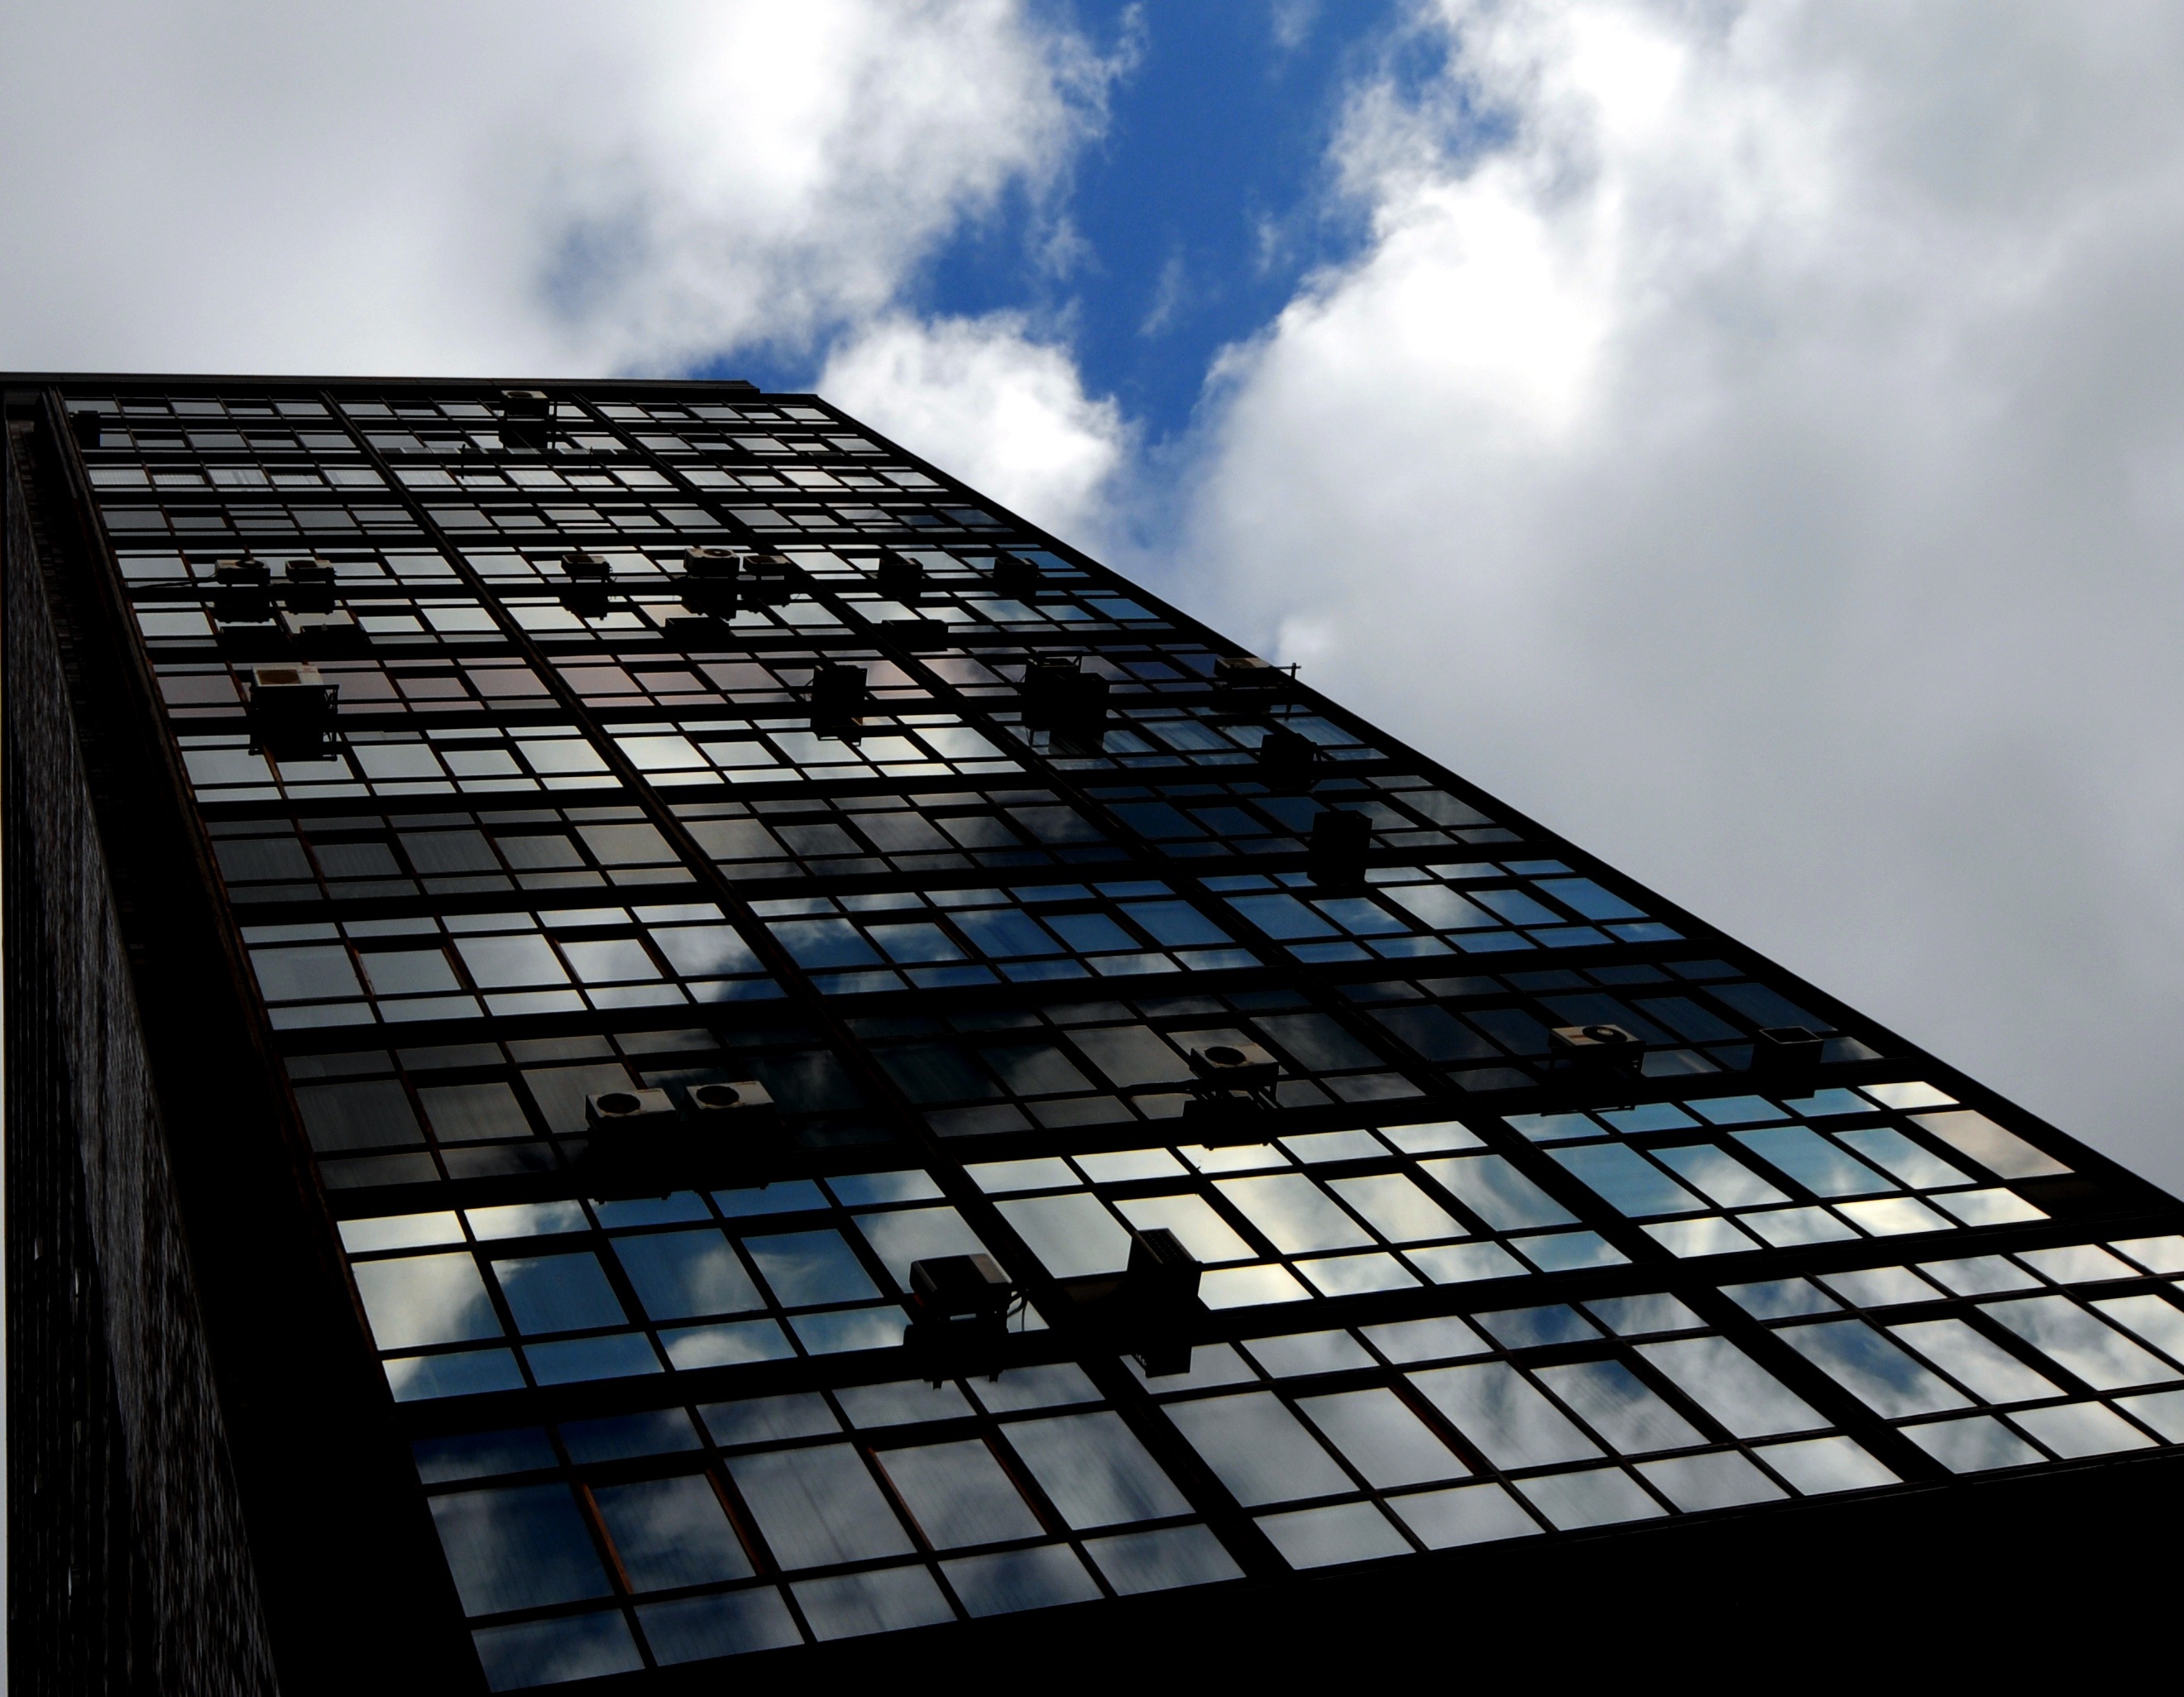
light, architecture, sky, sunlight, perspective, building, city, skyscraper, urban, line, reflection, facade, blue, modern, tower block, height, spain, symmetry, shape, bilbao, euskadi, daylighting, urban area